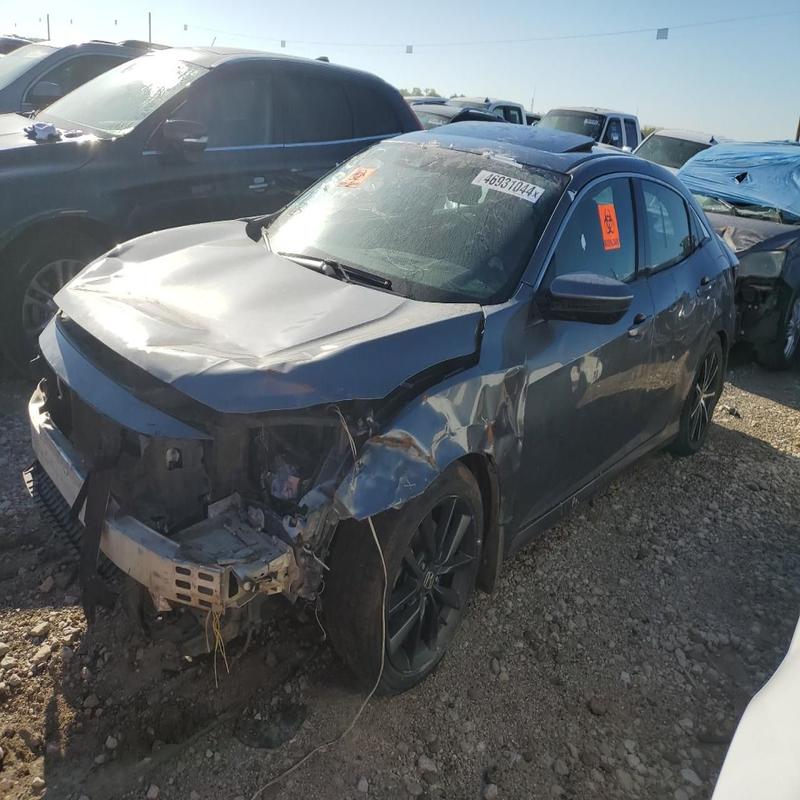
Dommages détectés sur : pare-choc avant, feu avant gauche, capot, aile avant gauche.
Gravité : majeur